Irvine, North Ayrshire

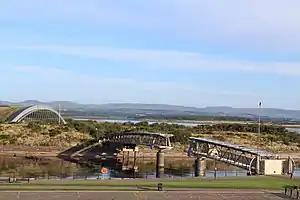
The Big Idea opened as part of Millennium celebrations in 2000, and closed in 2003

Irvine was officially designated, in 1966, the fifth and last new town to be developed in Scotland and the only one to be located on the coast. The other Scottish 'new towns' were East Kilbride, Glenrothes, Cumbernauld and Livingston. Unlike most new towns which were either completely newly built or based around small villages, Irvine was already a sizeable town which had been a Royal Burgh since 1372.